Porodaedalea pini

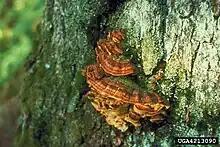
Fruiting bodies

The basidiocarps (fruiting body), conks, are the most apparent signs on infected trees. The conks are perennial, usually gregarious, imbricate, and shelve-shaped, about 3 inches wide. The tops of conks are reddish brown to blackish with concentric furrows; the underside is yellow-brown, while for growing conks, the undersurface and margin of growing conks is a bright yellowish-brown with large irregular pores. White pockets usually develop where the conks develop, but the decay may extend 4 ft above and 5 ft below a conk. Decay tends to occur at the base of stem, but may also develop into large roots. In the early stage of decay, the affected wood becomes reddish to purplish in color. A cross section of the affected wood shows a well-defined ring. In advanced stages of decay, small, spindle-shaped white pockets are formed due to the degradation of lignin by "P. pini". The white pockets are mostly hollow and delignified and contain white residual cellulose.